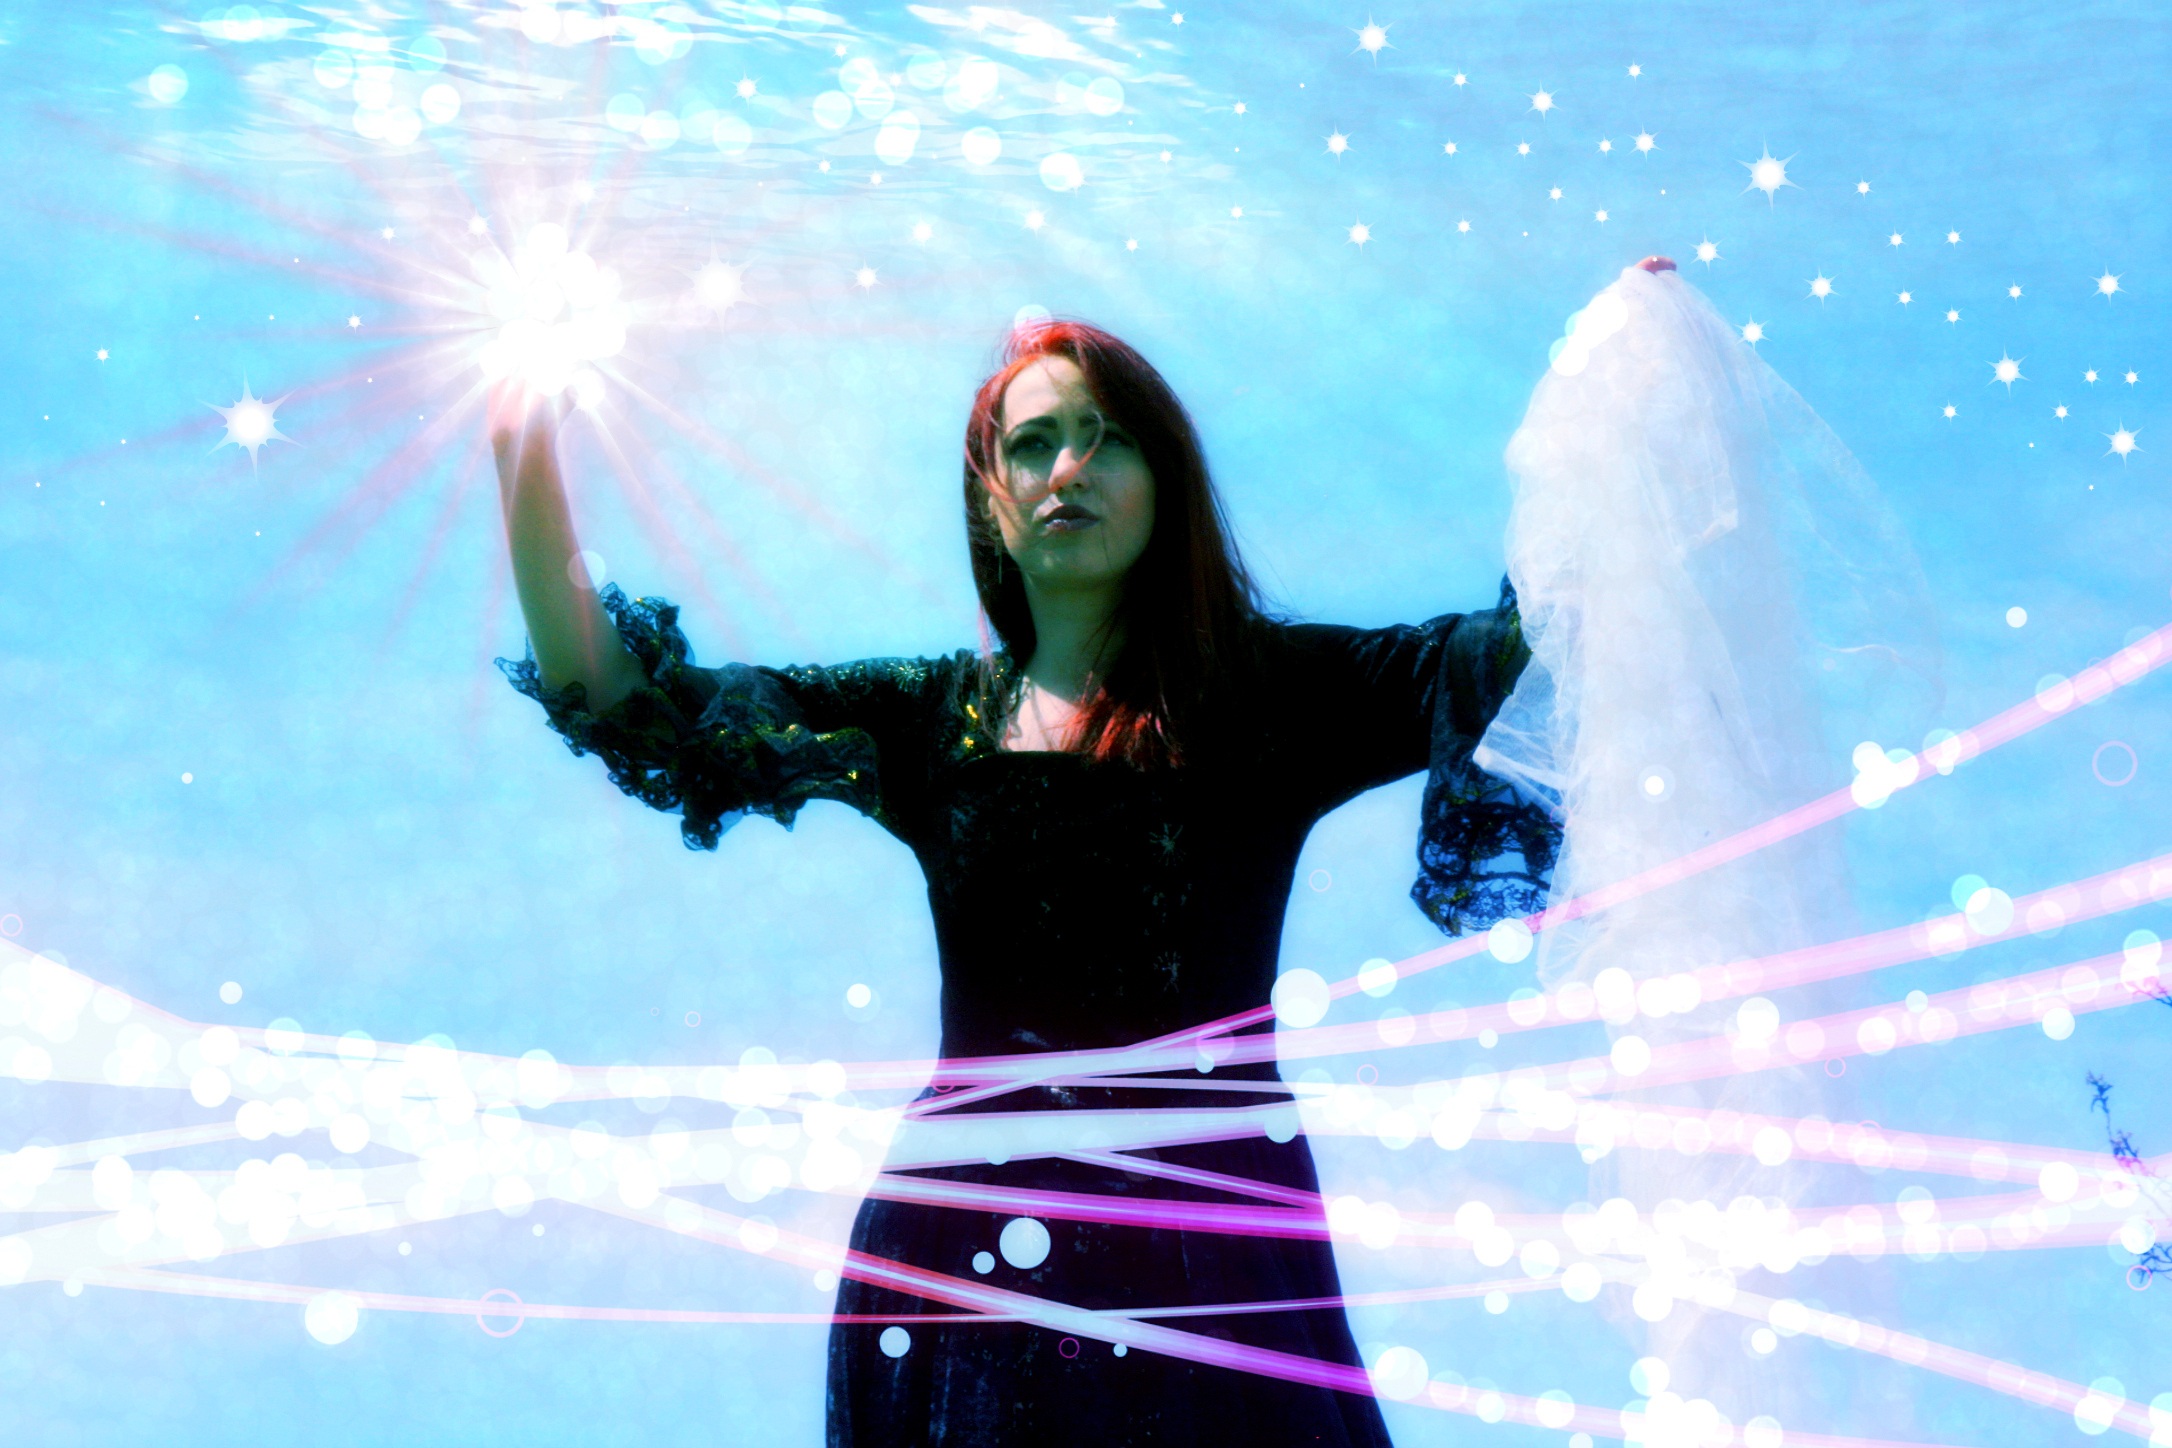
underwater, black, magic, anime, witch, screenshot, computer wallpaper